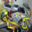
Label: motorcycle